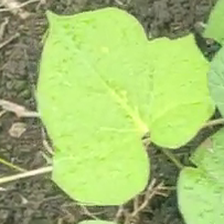
Weed species: Obscure_morning _glory(Ipomoea obscura)